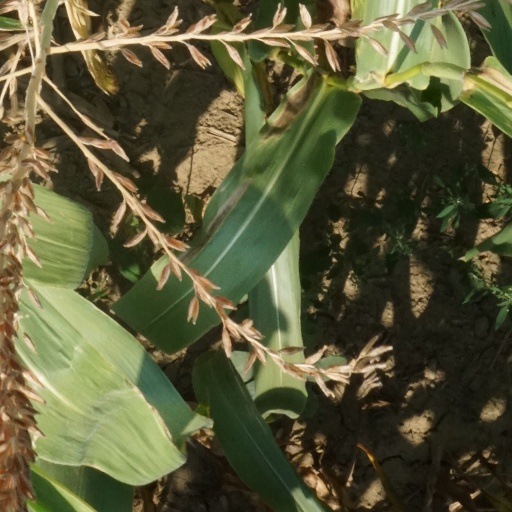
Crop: maize; corn